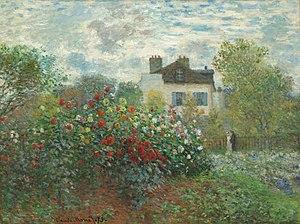
Le Jardin de l'artiste à Argenteuil,1873.61x82,5 cm.
Ce tableau rassemble les peintures de Claude Monet, par dates, et par thèmes à chaque fois que cela était pertinent. Les séries qui font déjà l'objet d'un article ne sont mentionnées que par le lien.